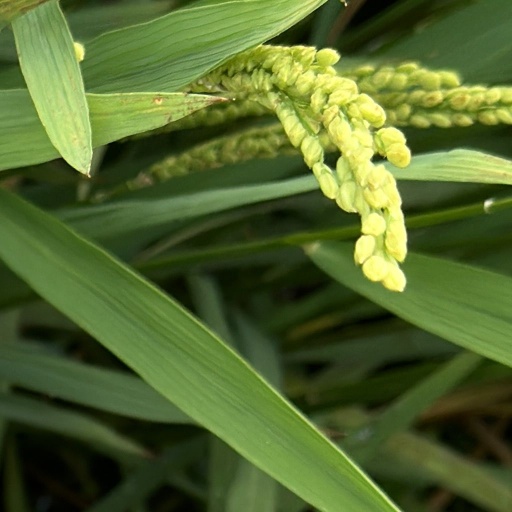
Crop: rice